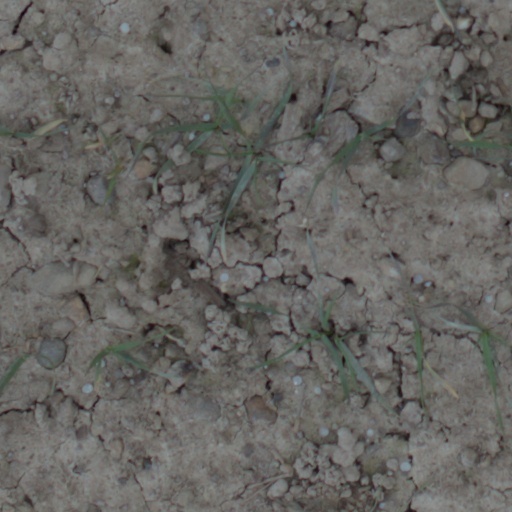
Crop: wheat